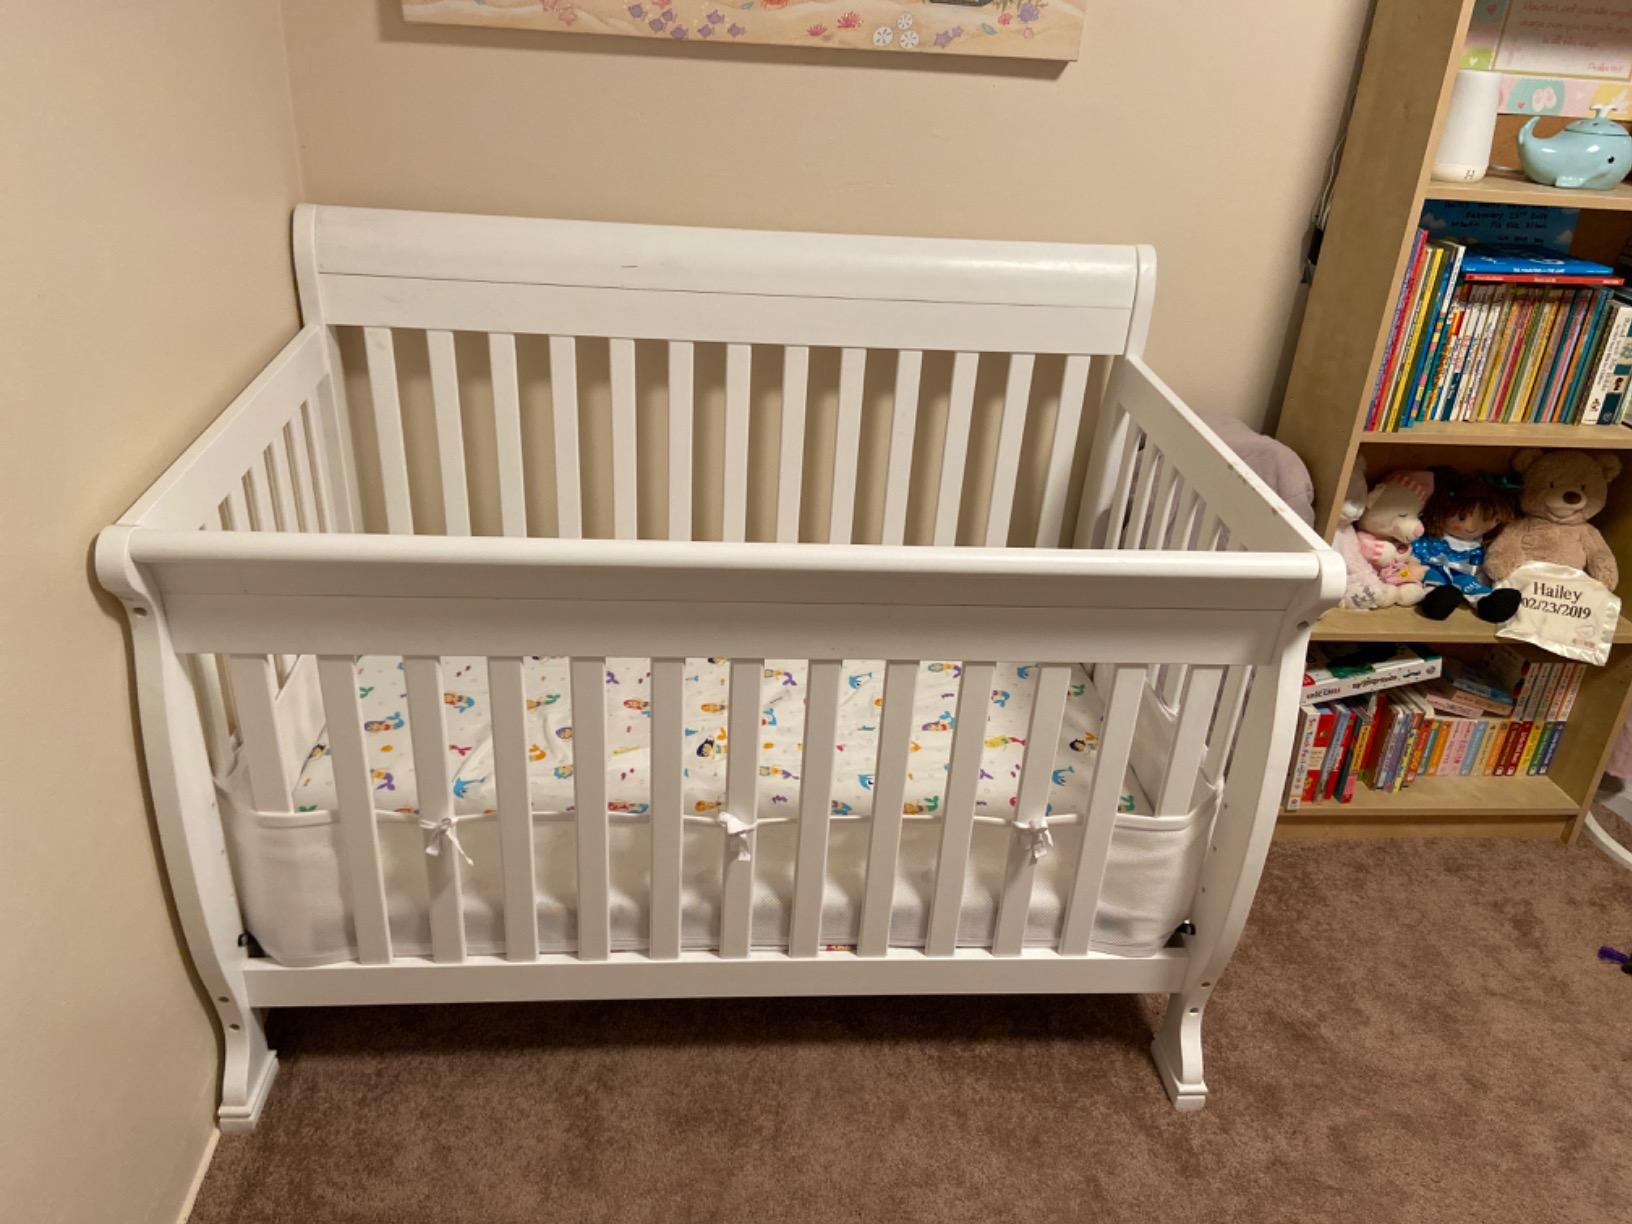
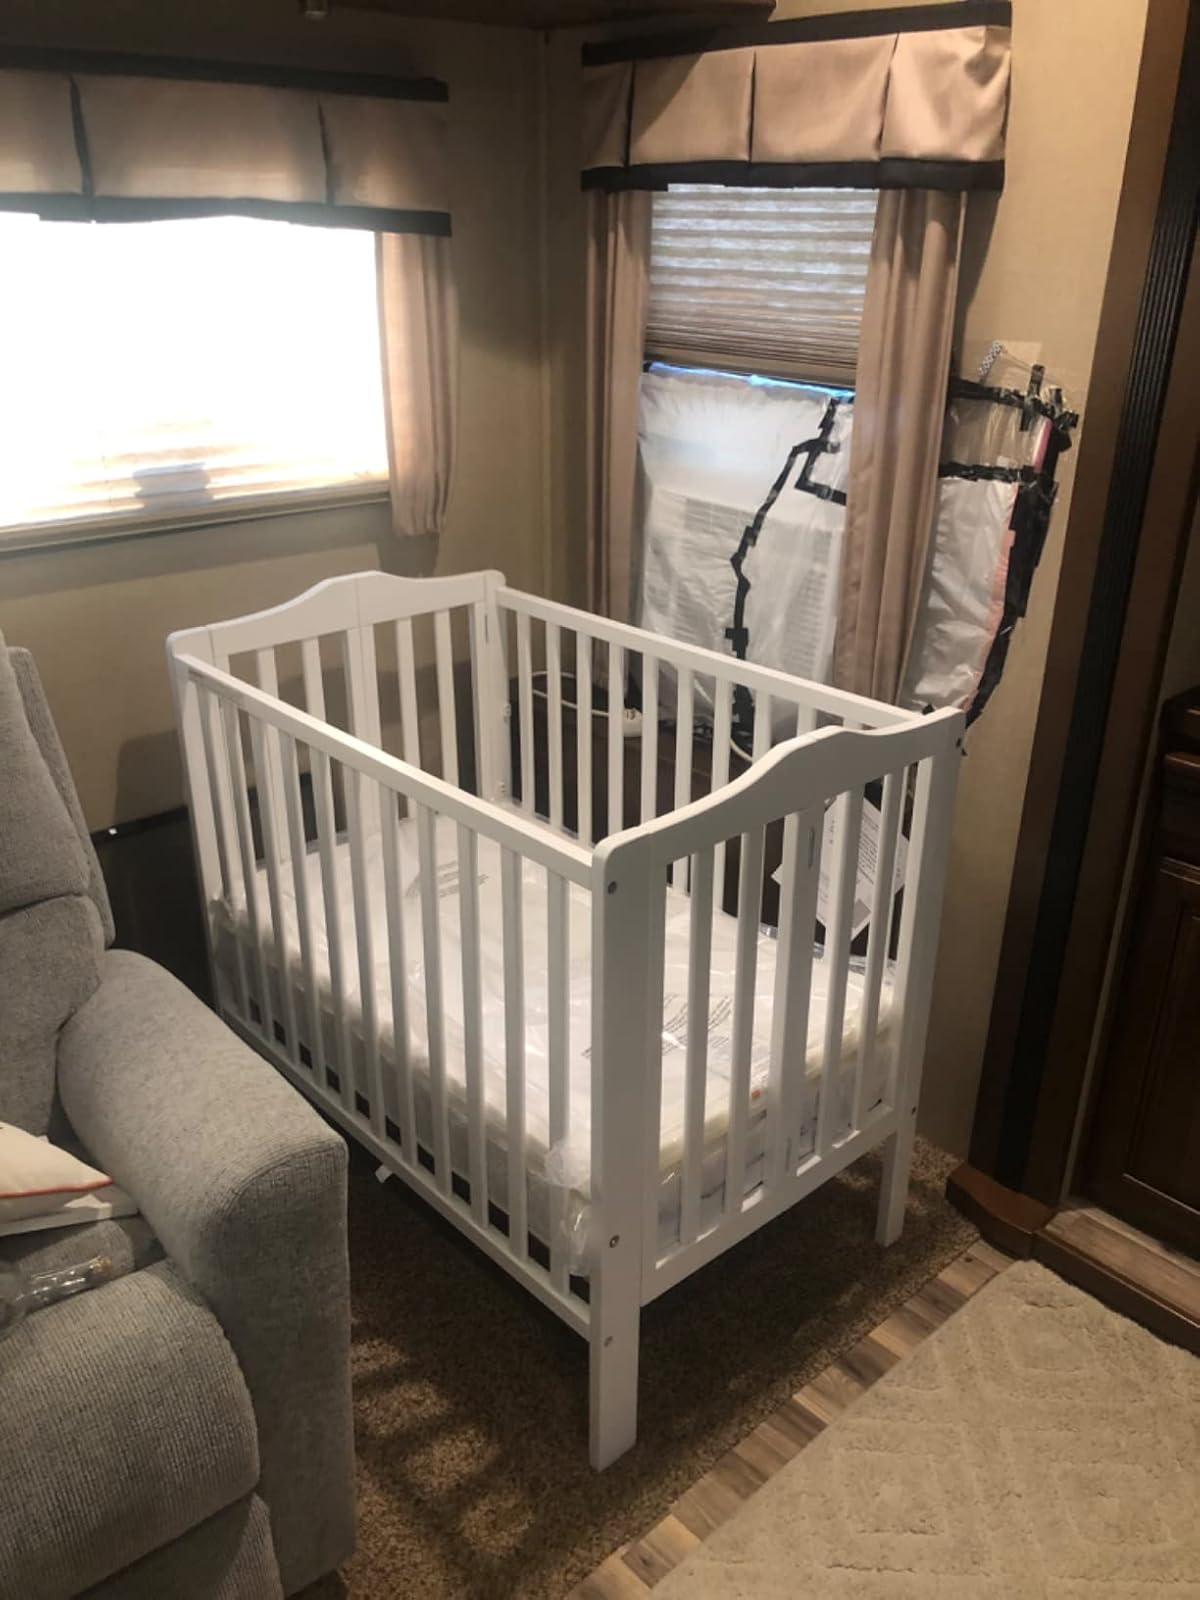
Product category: products_crib
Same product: no